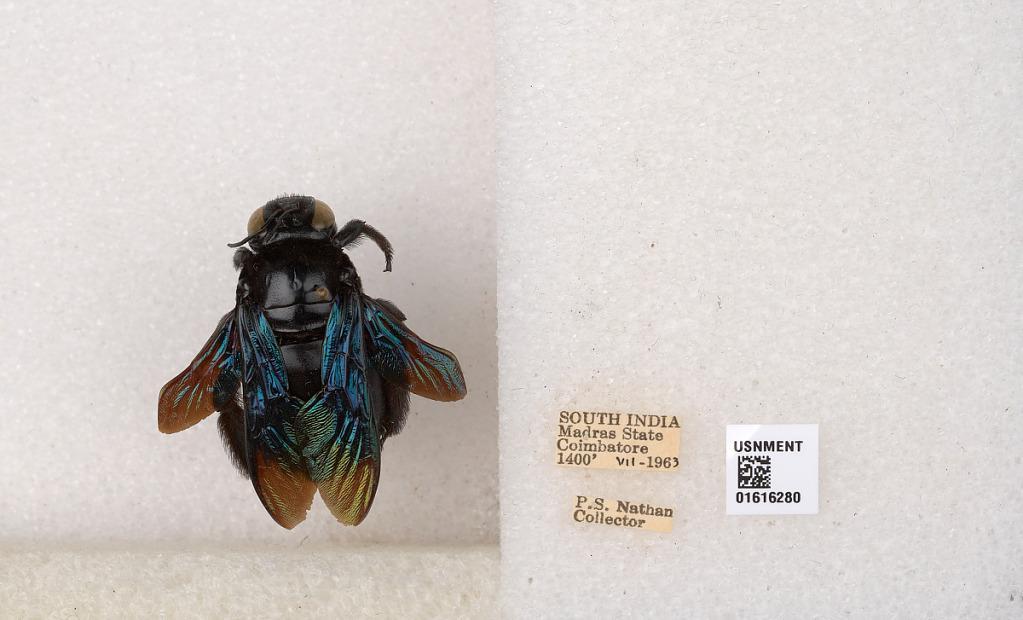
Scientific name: Xylocopa (Mesotrichia) tenuiscapa Westwood
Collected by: P. Nathan
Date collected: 1963-7-1
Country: India
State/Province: Tamil Nadu
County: Coimbatore
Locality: Coimbatore